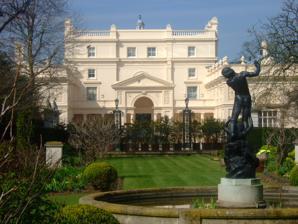
Building: St John's Lodge, London
Country: United Kingdom
Year built: 1812
Country estate in England St John's Lodge St John's Lodge, in Regent's Park , London Location Inner Circle, Regent's Park , City of Westminster , London , England Coordinates 51°31′46″N 0°09′09″W / 51.52957°N 0.15250°W / 51.52957; -0.15250 Built 1812 Built for Charles Augustus Tulk Architect John Raffield Owner Royal family of Brunei Darussalam Listed Building – Grade II* Official name St John's Lodge, Regent's Park Designated 5 February 1970 Reference no. 1277478 Location of St John's Lodge in Greater London St John's Lodge is a Grade II* heritage-listed private residence located in Regent's Park , in the City of Westminster , London , England. Since 1994 it has been owned by the royal family of Brunei Darussalam and is the London home of Prince Jefri Bolkiah of Brunei. St John's Lodge is located on the Inner Circle of Regent's Park, which until 1965 was in the Metropolitan Borough of St Marylebone and is now part of the City of Westminster . History Map of the Inner Circle, c. 1833 . St John's Lodge is the first villa to be built in Regent's Park in 1812 and was designed for Charles Augustus Tulk by architect John Raffield. The Royal Parks service described St John's Lodge and The Holme as the only two villas remaining from John Nash 's original conception of Regent's Park, which would have included a royal palace. Other owners of the lodge have included Lord Wellesley, Sir Isaac Goldsmid , and John Crichton-Stuart, 3rd Marquess of Bute . The residence was occupied by the University of London's Institute of Archaeology from 1937 to 1959, and by the history and classics departments of Bedford College from 1959 to 1983. The adjoining gardens have been open to the public since 1928. St John's Lodge was bought in 1987 by the development company Messila House for £ 9 million who doubled it in size to 35,000 square feet (3,300 m 2 ) before being sold in 1994 to the royal family of Brunei Darussalam for £ 40 million, making it the most expensive private house in the UK. See also London portal Architecture portal References